Fender Mustang

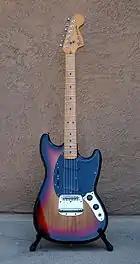
A 1978 sunburst Mustang with a one-piece maple neck.

The Mustang introduced the "Fender Dynamic Vibrato" tailpiece, which together with a floating bridge forms the Mustang vibrato system. The floating bridge concept is common to the Fender floating vibrato developed for the Jazzmaster, but on the Mustang the saddles have only a single string slot, while on other Fender guitars there are multiple slots to allow limited adjustment of the string spacing.